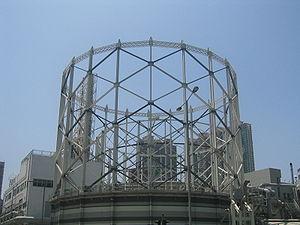
The Hong Kong and China Gas Company Limited, plus communément appelé Towngas, est le seul fournisseur de gaz de ville de Hong Kong. Fondée en 1862, c'est une des plus anciennes sociétés cotées en bourse du territoire.